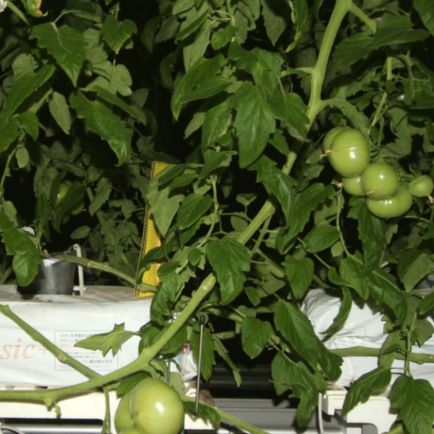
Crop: tomato